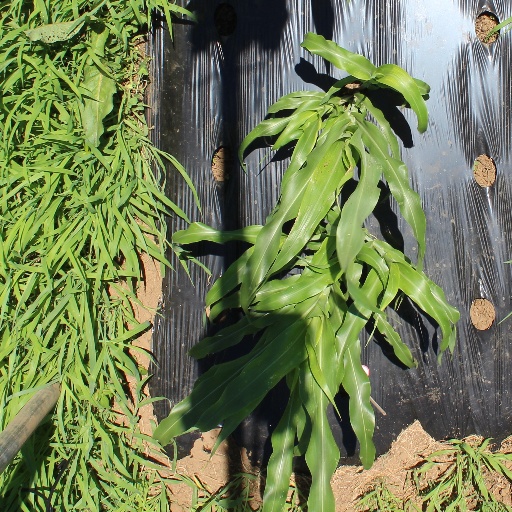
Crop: sorghum